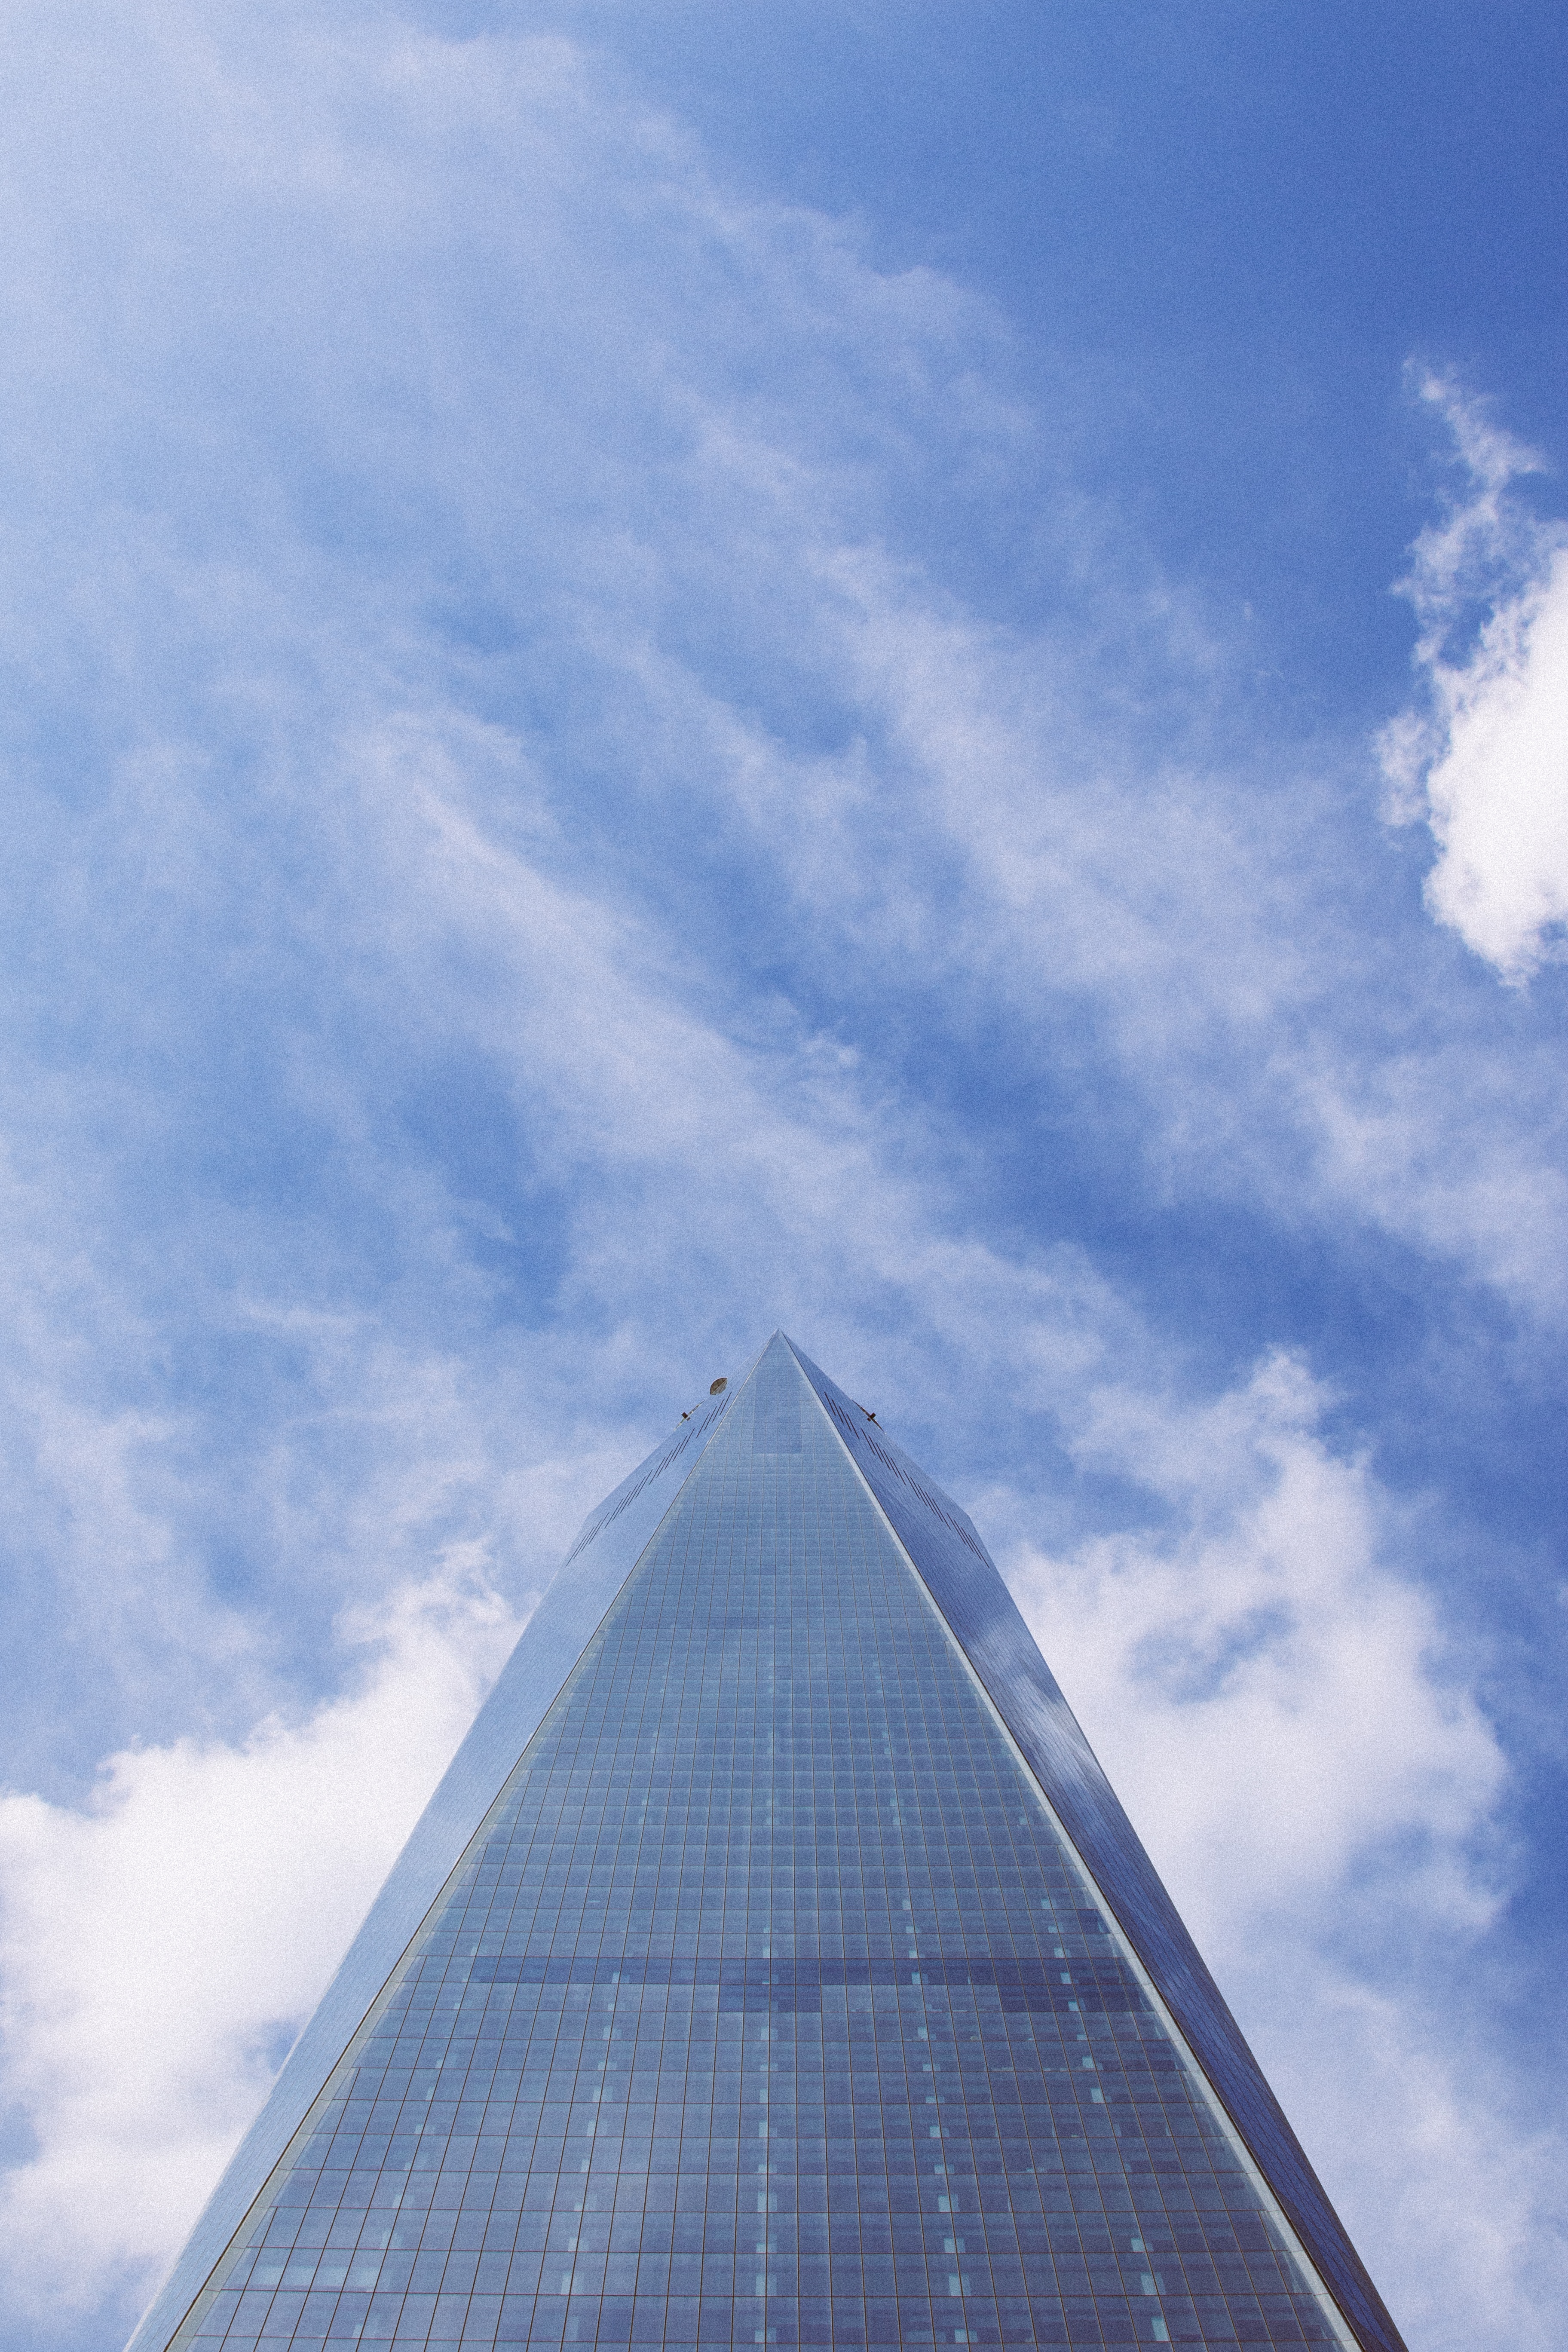
horizon, cloud, sky, sunlight, building, skyscraper, daytime, reflection, tower, nyc, landmark, blue, freedom, scene, meteorological phenomenon, atmosphere of earth